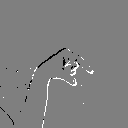
ASL letter: q